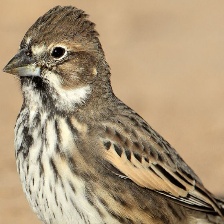
Species: LARK BUNTING
Scientific name: CALAMOSPIZA MELANOCORYS
ImageNet parent category: indigo_bunting